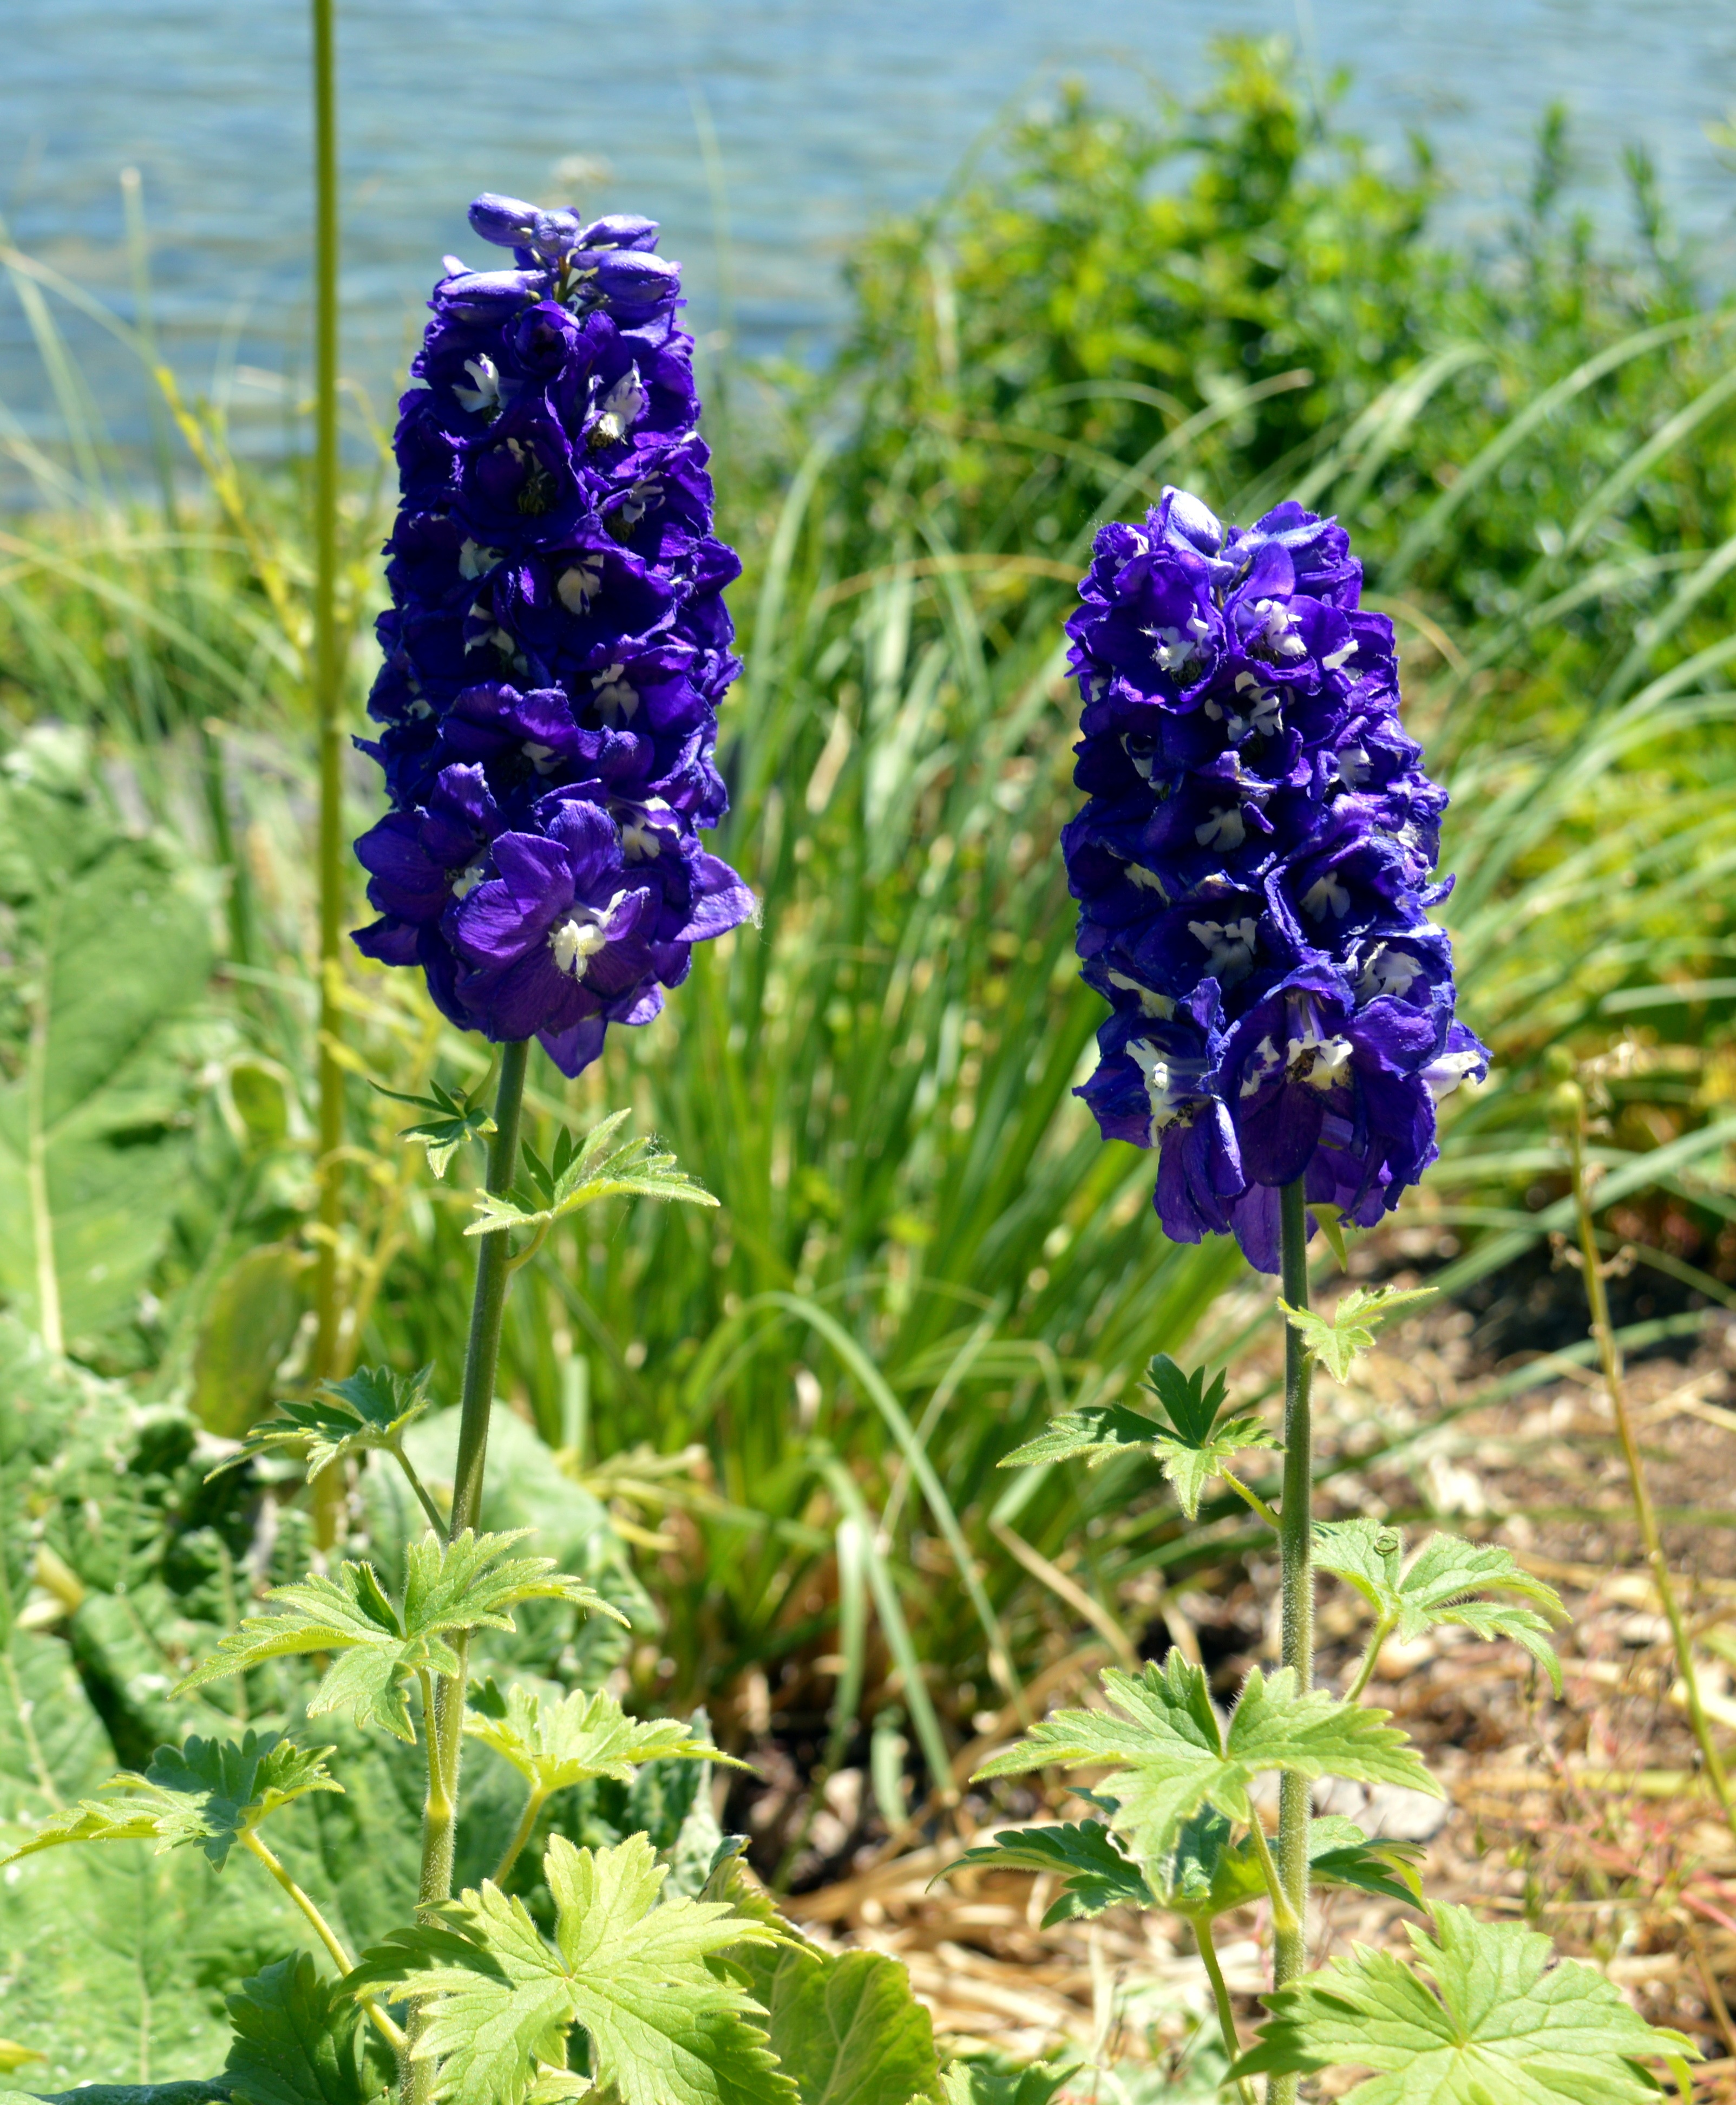
nature, blossom, plant, meadow, flower, bloom, botany, blue, garden, flora, wildflower, shrub, hyacinth, lupin, ornamental plant, flowering plant, hahnenfu gew chs, ranunculaceae, larkspur, garden larkspur, hyacinth large, land plant, high larkspur